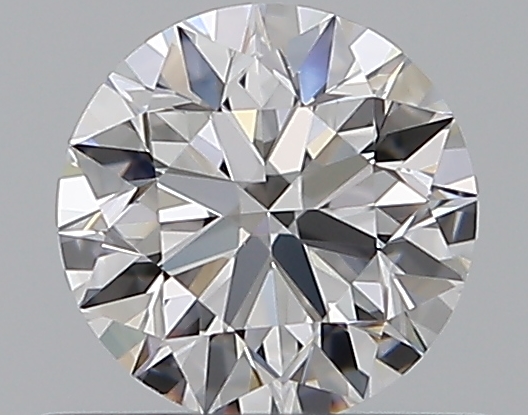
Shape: round
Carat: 0.5
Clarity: VS1
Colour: D
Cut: EX
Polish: EX
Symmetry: EX
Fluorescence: N
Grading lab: GIA
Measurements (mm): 5.05 x 5.08 x 3.17